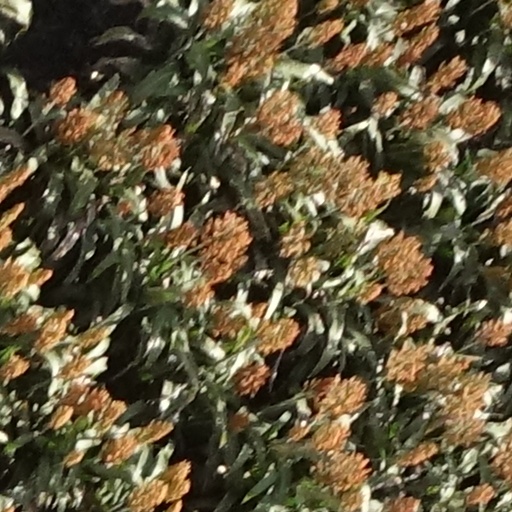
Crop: sorghum